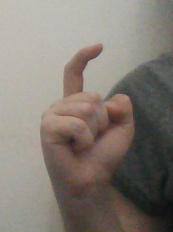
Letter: ra